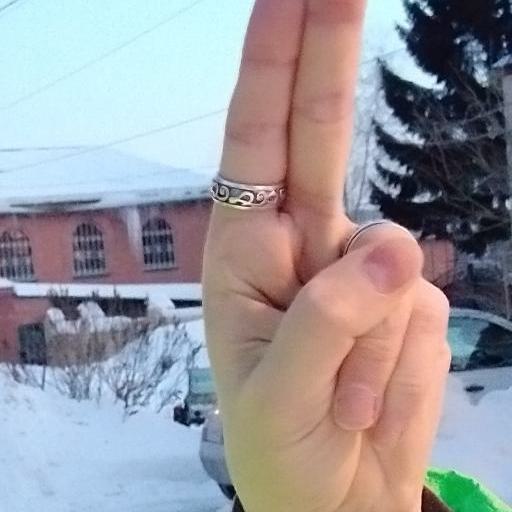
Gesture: two_up